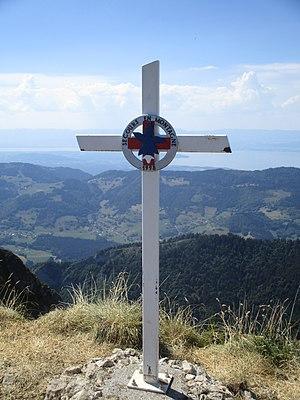
La croix est conçue en 1998 par le secours en montagne.
Vailly est une commune française située dans le département de la Haute-Savoie, en région Auvergne-Rhône-Alpes.